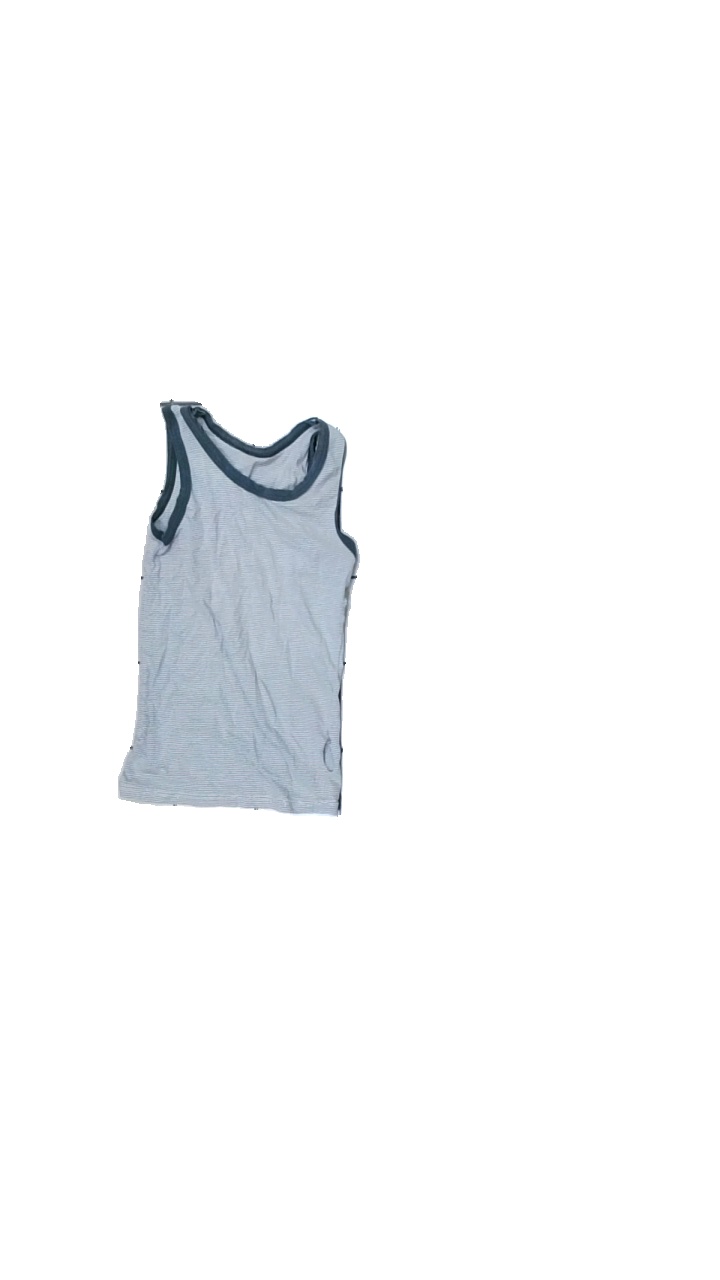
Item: Tank Top (Children)
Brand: Missing
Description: randigt linne med hål i söm
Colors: Blue, White
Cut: Regular
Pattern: Striped
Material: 74% cotton 26% nylone
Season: All
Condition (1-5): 2
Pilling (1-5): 5
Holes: Major
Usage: Export
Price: <50